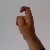
The image shows a hand gesture representing the letter 'X' in Indian Sign Language.